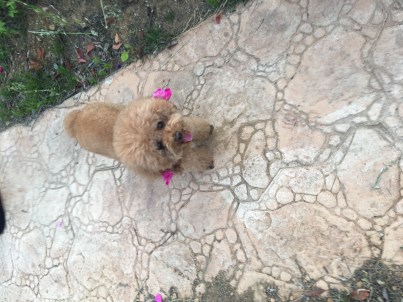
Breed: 7449-n000128-teddy